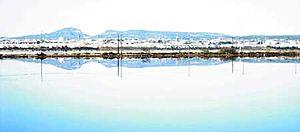
San Pedro del Pinatar est une commune de la Région de Murcie en Espagne.